John Shaffer Phipps

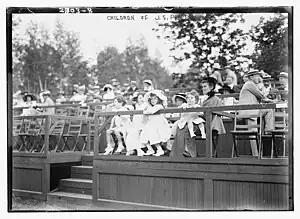
Children of John Shaffer Phipps

John Shaffer Phipps (August 11, 1874 – April 27, 1958) was an American lawyer and businessman who was an heir to the Phipps family fortune and a shareholder of his father-in-law's Grace Shipping Lines. He was a director of the Hanover Bank, U.S. Steel Corp. and W. R. Grace & Co.